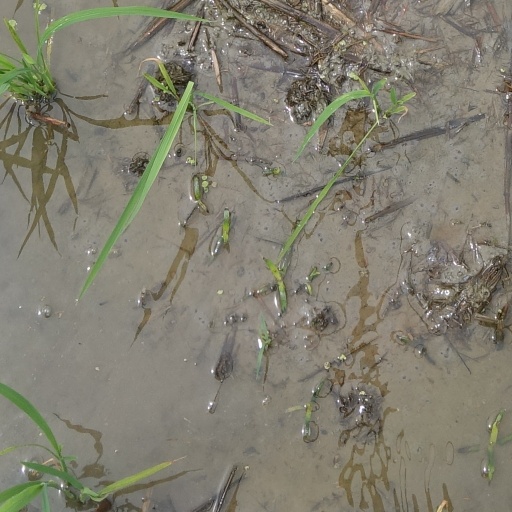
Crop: rice